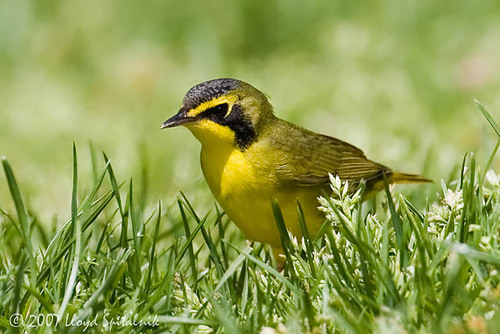
the bird has a yellow breast and belly as well as small bill.
a mostly yellow bird with a black cheek patch that curves down after the eye, a yellow eyebrow that hooks behind the eye, a gray crown and a short, thin bill.
this bird is yellow and has a white spot on its head and wing.
a small bright yellow bird with black marking on head and near eye with black beak.
this bird has black crown and cheek patch on it's otherwise yellow body.
this is a small yellow bird with a gray crown and black cheek patch. wings are a darker yellow than its belly and breast.
a bird with a black bill, black eye ring and yellow breast.
this bird has wings that are black and has a yellow belly
this bird has a yellow body, black crown and cheek patch, gray wings and a small black beak.
this bird has a yellow belly and breast, a black cheek patch, and a dark gray crown.
Species: Kentucky Warbler